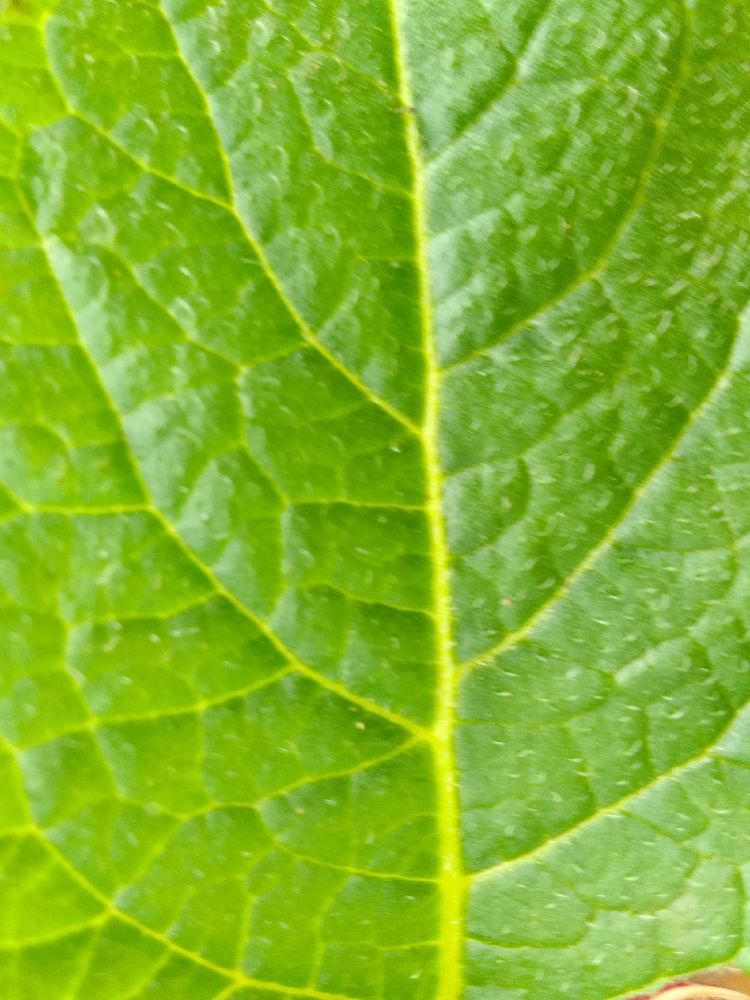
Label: Healthy